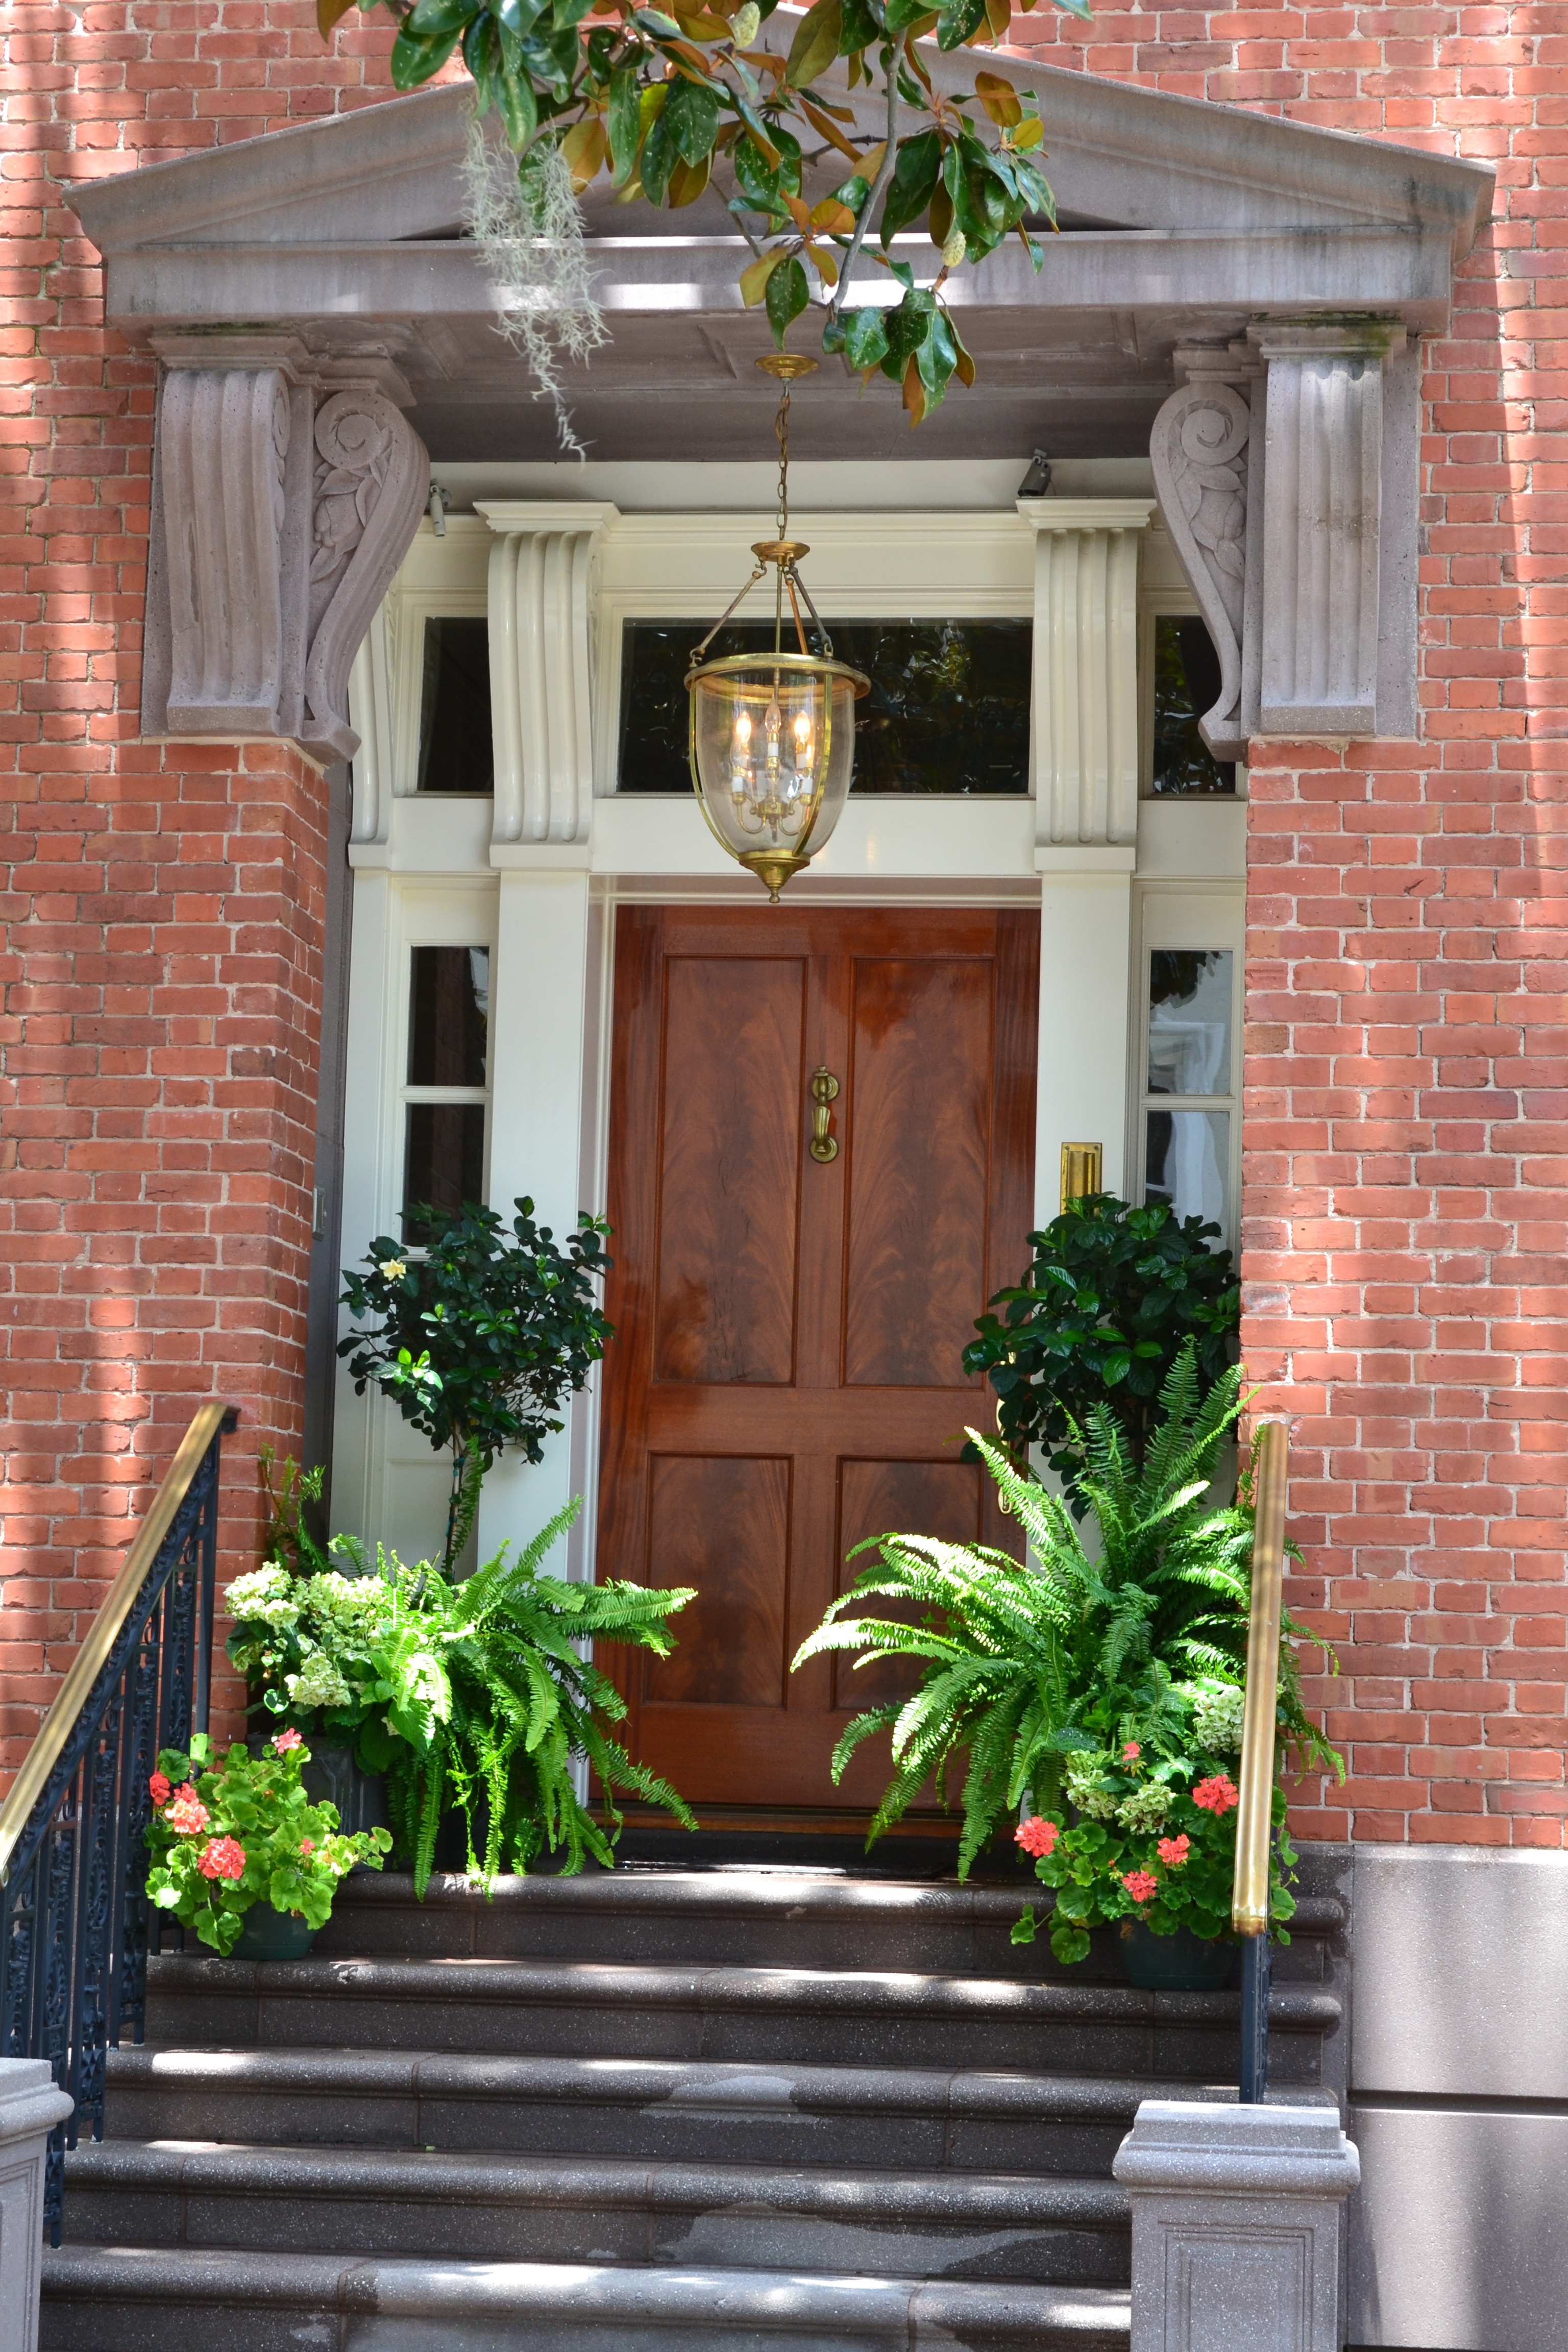
architecture, house, window, home, porch, facade, garden, door, interior design, savannah, courtyard, georgia, estate, historic district